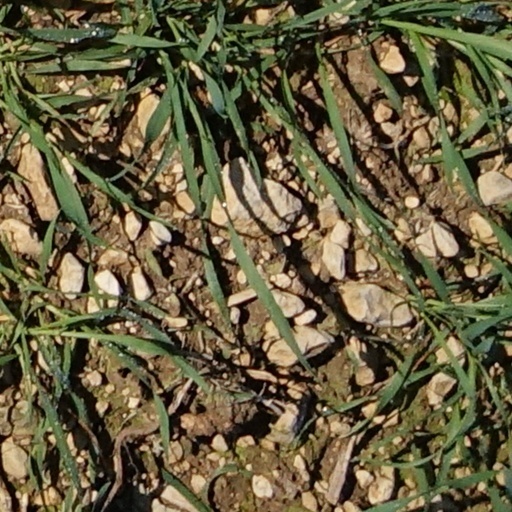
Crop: wheat